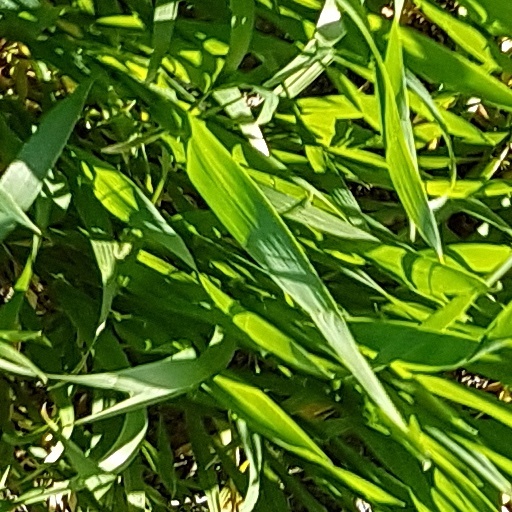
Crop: wheat